Selfing syndrome

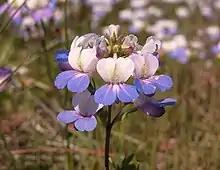
The outcrossing species "Collinsia grandiflora", showing large showy flowers to attract pollinators

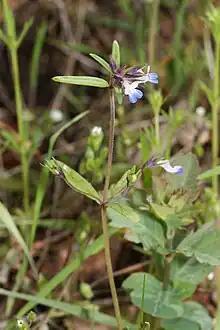
Though closely related to the above flower, this selfing species "Collinsia parviflora" has highly reduced flowers

Plants exhibiting selfing syndrome are typically autogamous and display reduced pollen ovule (P/O) ratios, resulting in a smaller pollen count and a larger number of ovules. The reduction of flower size has been studied between the selfing species "Capsella rubella" and its closely related outcrossing relative "Capsella grandiflora". The petals between the two species grow at the same rate, however, a decrease in the sterile apetela (SAP) protein activity due to variation in the SAP intron in "C. rubella" is responsible for reduced petal size. This is due to the smaller number of cells present in the petal and results in petals that are around 35% smaller than the petals of "C. grandiflora". Along with reduced flower size, plants exhibiting selfing syndrome typically have reduced numbers of open flowers compared to those that outcross. Selfing plants have also been found to have a larger geographic range, close to two times larger range than plants that outcross and can also be found around 110 kilometers higher in latitude.